Yeah Right!

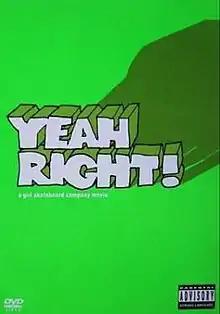
DVD cover

Yeah Right! is a 2003 skateboarding video by Girl Skateboards (featuring Chocolate Skateboards), directed by Ty Evans and Spike Jonze. "Yeah Right!" is notable for its soundtrack, length, and the extensive use of never-before-seen (in a skateboarding video) special effects. In his book "Skateboard Video", Duncan McDuie-Ra considers "Yeah Right!" one of the four "finalists" of the skateboard video canon.